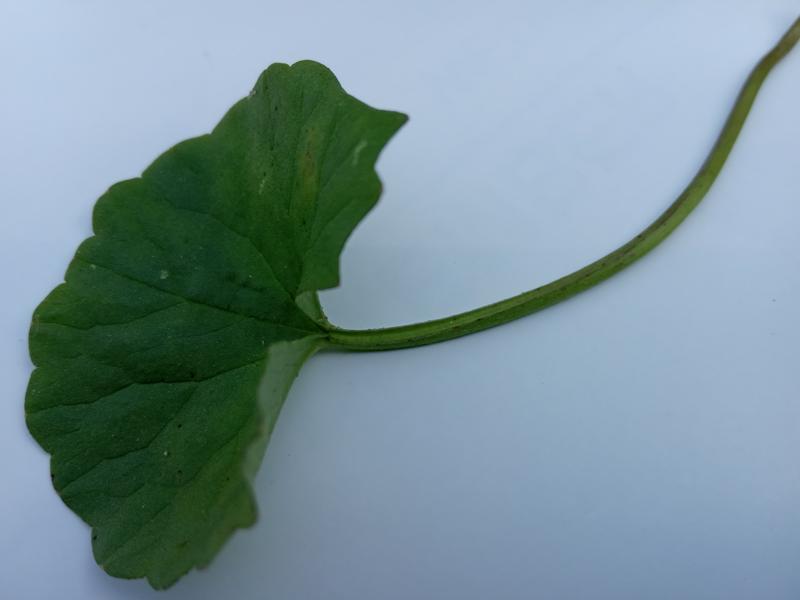
Weed species: Centella asiatica